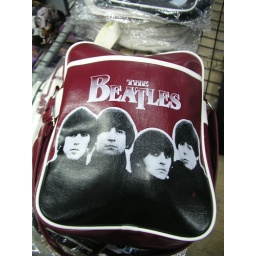
Beatles bag in red vinyl